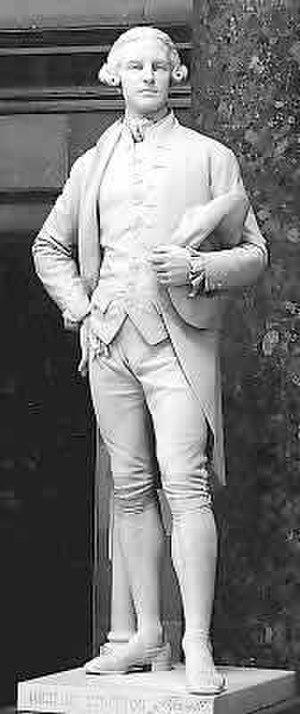
Richard Stockton, né le 1ᵉʳ octobre 1730 près de Princeton et mort dans cette ville le 28 février 1781, est un juriste et homme politique américain.
Le National Statuary Hall Collection des États-Unis d'Amérique est une collection de statues données individuellement par chacun des 50 États dans le but d'honorer deux de leurs plus honorables citoyens. Initialement située dans le Old Hall de la Chambre des représentants, une partie de la collection fut étendue autour du Capitole des États-Unis.
Les Pères fondateurs des États-Unis sont les signataires de la Déclaration d'indépendance ou la Constitution des États-Unis, ainsi que ceux participant à la révolution américaine comme Revolutionaries. Considérés comme des héros aux États-Unis, ces hommes sont principalement chrétiens, quelques-uns athées ou déistes. Par ailleurs, plusieurs pères sont membres de la franc-maçonnerie.